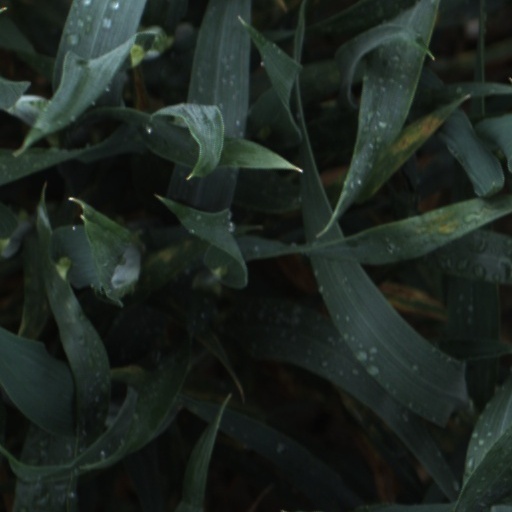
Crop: wheat